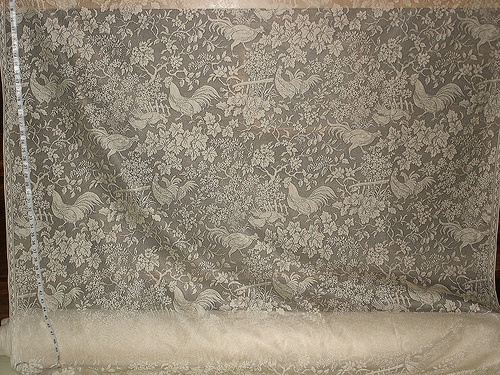
Texture: lacelike